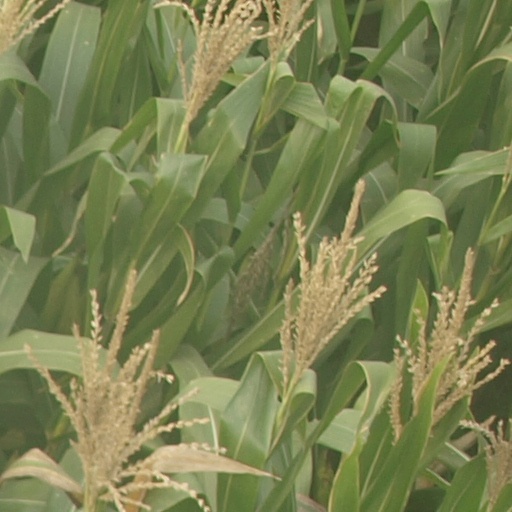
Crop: maize; corn